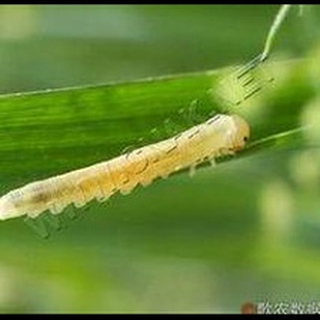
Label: wheat_stem_fly